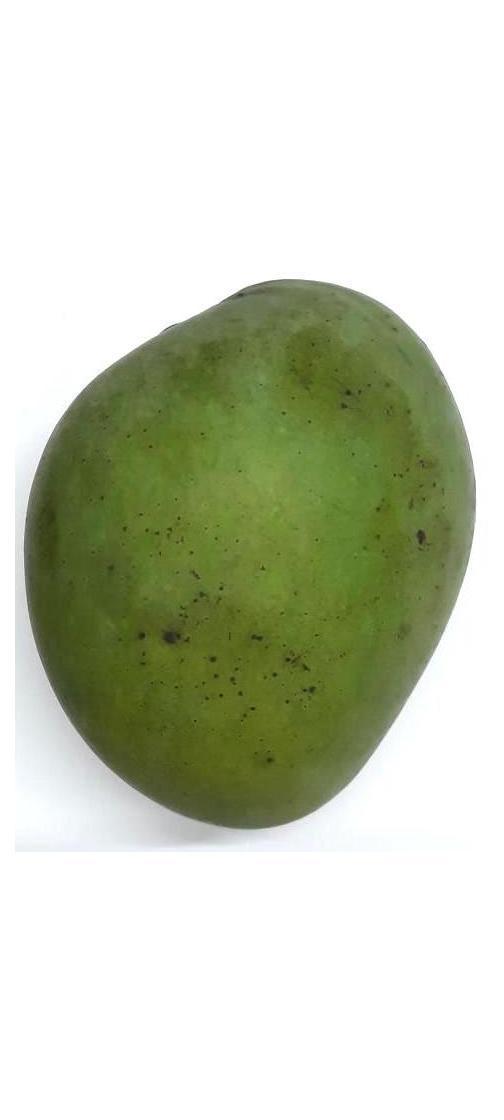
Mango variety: Harivanga